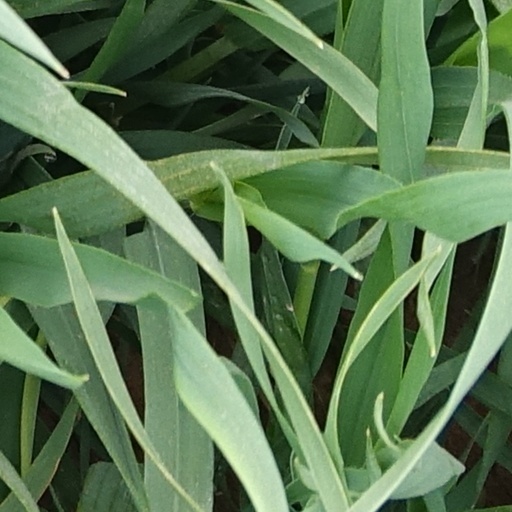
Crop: wheat